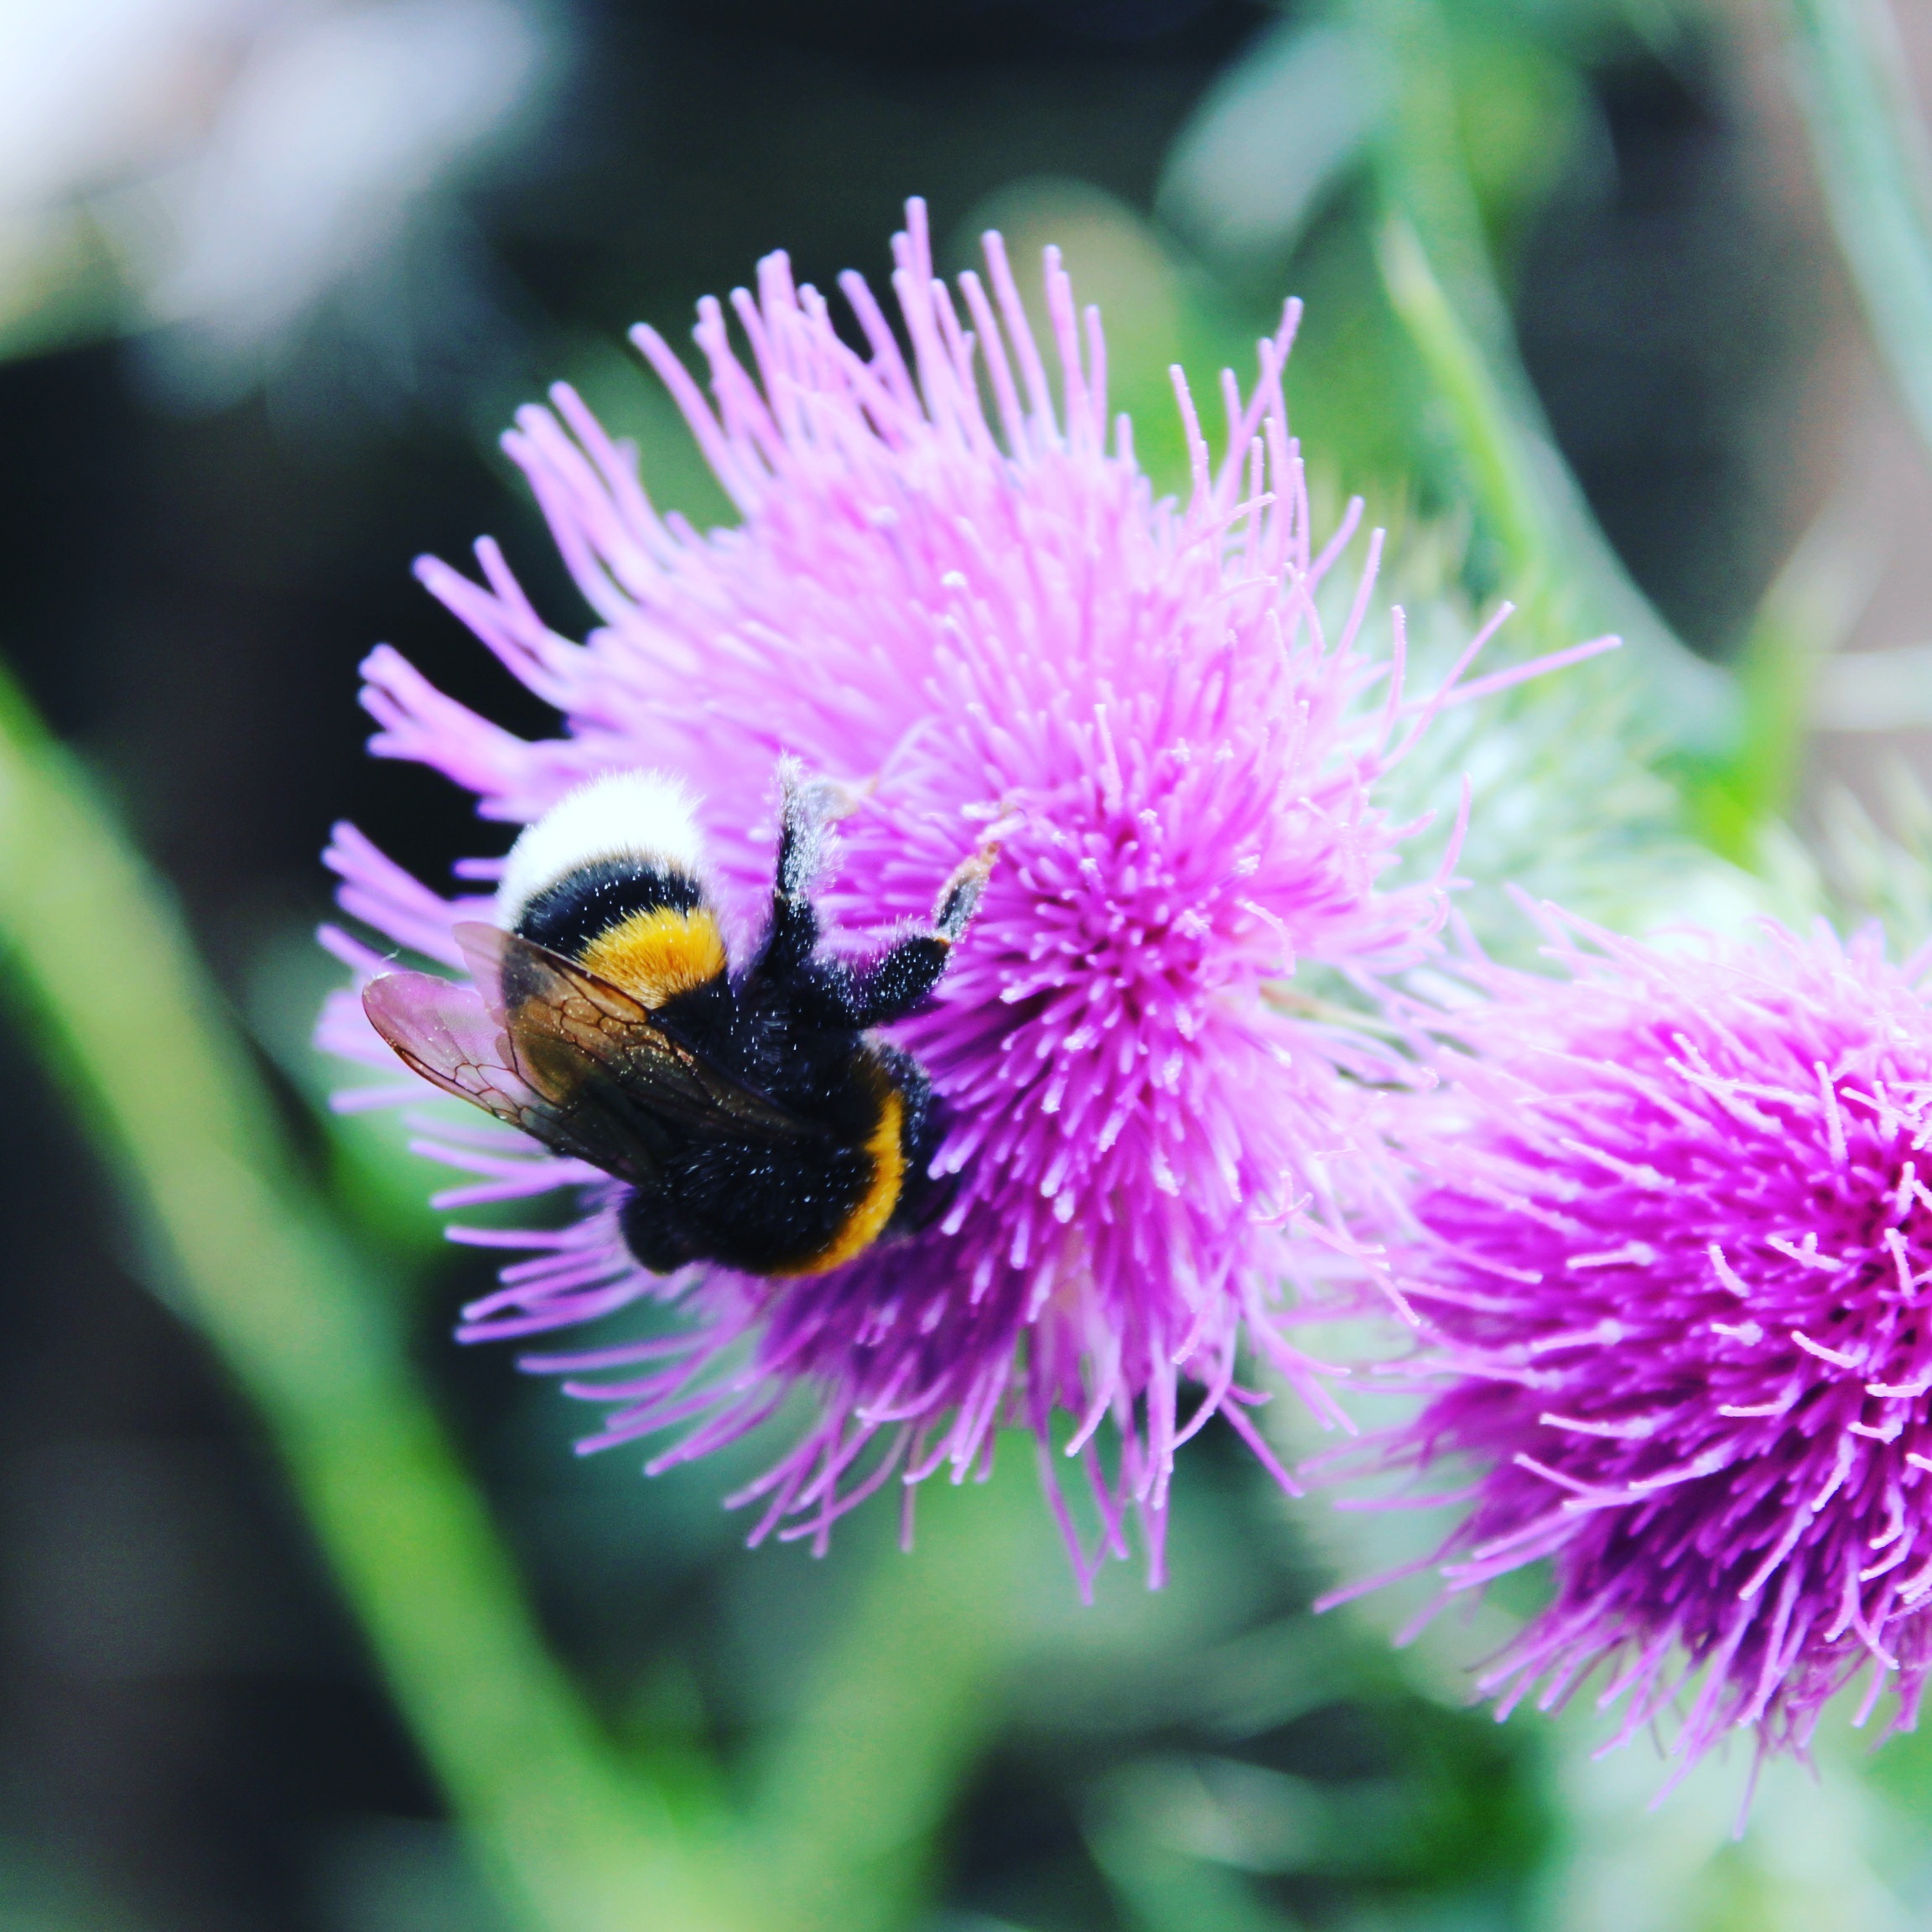
nature, plant, photography, flower, petal, summer, pollen, insect, botany, flora, fauna, invertebrate, wildflower, close up, bee, thistle, bumblebee, hummel, nectar, macro photography, flowering plant, honey bee, daisy family, pollinator, land plant, membrane winged insect